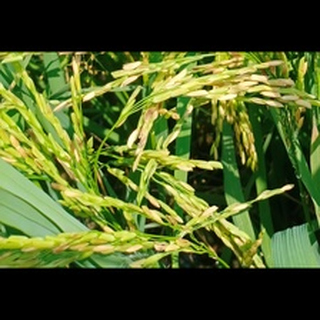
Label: healthy_rice